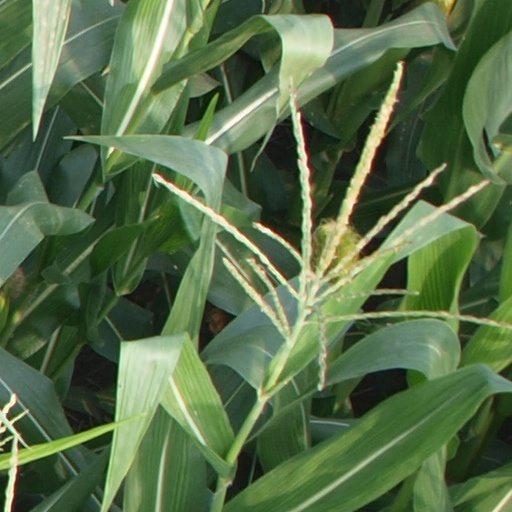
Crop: maize; corn